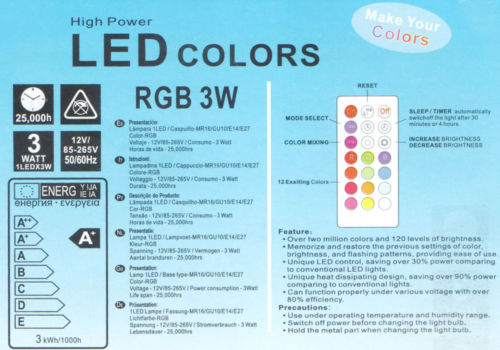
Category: lamp